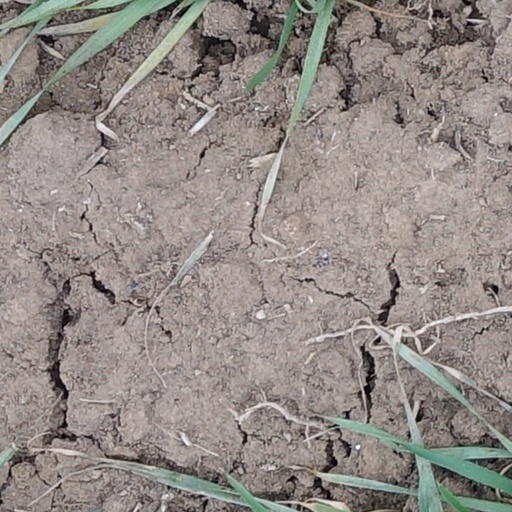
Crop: wheat